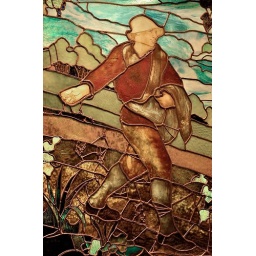
Stained glass image behind the reception desk in Crowell Hall's Lobby.